Monasterio de San Salvador (Celorio)

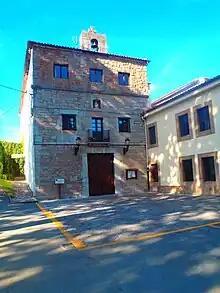
Church of monastery

Monasterio de San Salvador (Celorio) is a monastery in Asturias, Spain.